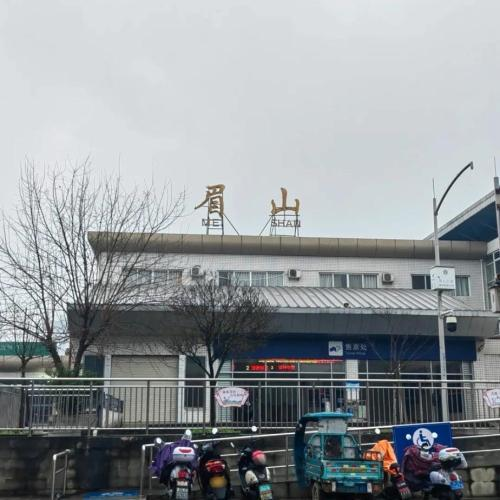
地标名称：眉山站
所在城市：眉山市·东坡区